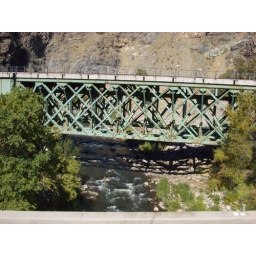
R/R bridge over the river I-84 UT